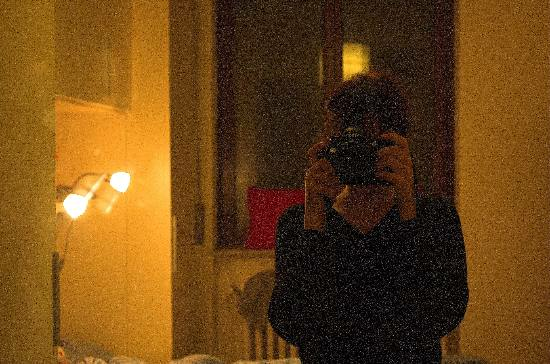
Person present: Yes